Oklahoma Judicial Center

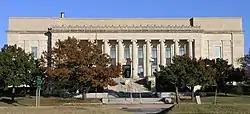
Oklahoma Historical Society Building in 2006

The Oklahoma Judicial Center is the headquarters of the Oklahoma Supreme Court, the Oklahoma Court of Criminal Appeals, and the Judiciary of Oklahoma. Situated near the Oklahoma State Capitol, the original structure, designed by the architectural firm Layton, Hicks & Forsyth, was built between 1929-1930 as the home of the Oklahoma Historical Society and was listed on the National Register of Historic Places as the Oklahoma Historical Society Building in 1990. The society moved to the nearby Oklahoma History Center when it opened in 2005. An annex was completed in 2011.